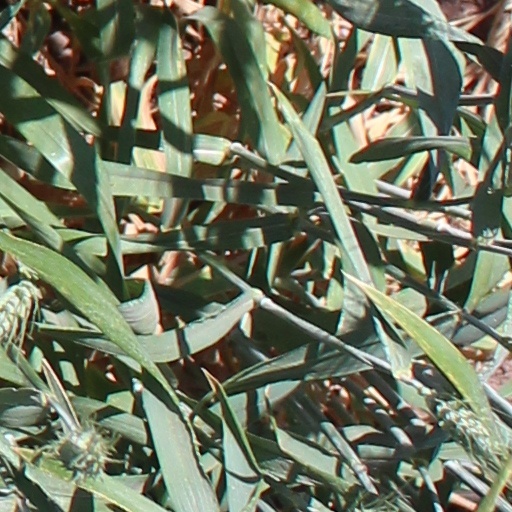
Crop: wheat